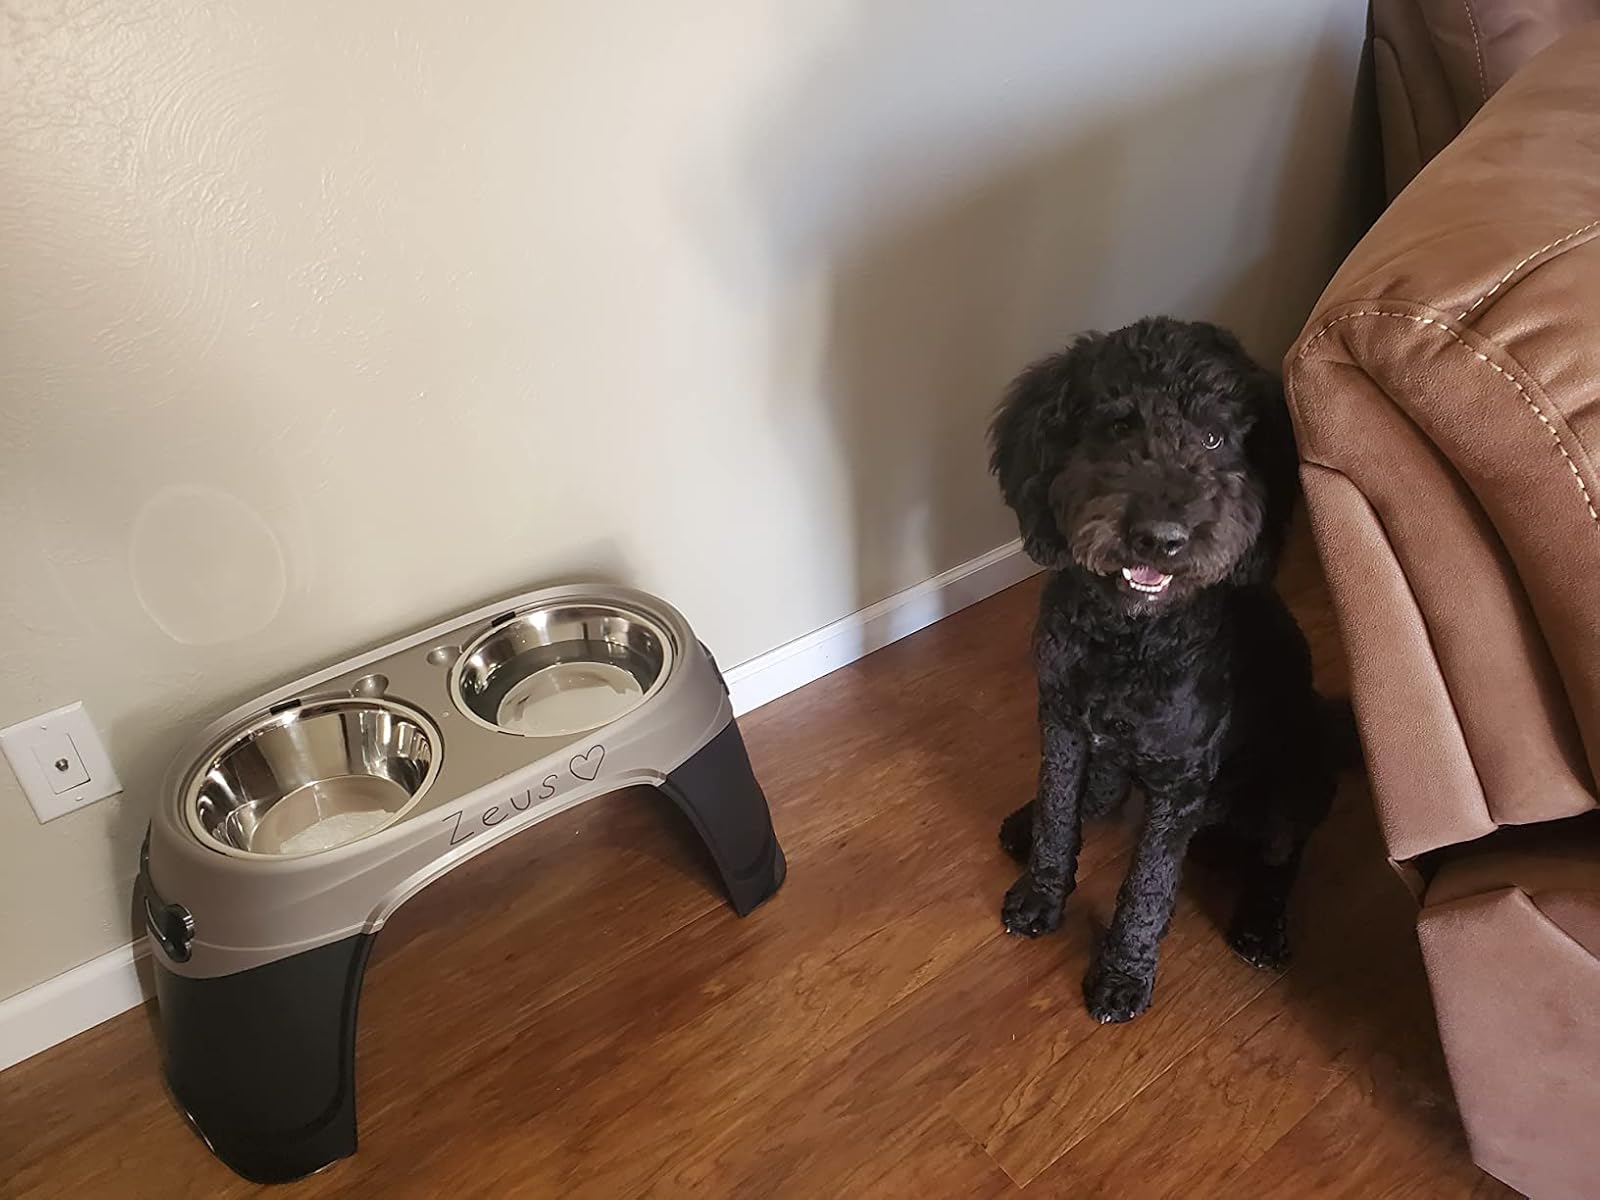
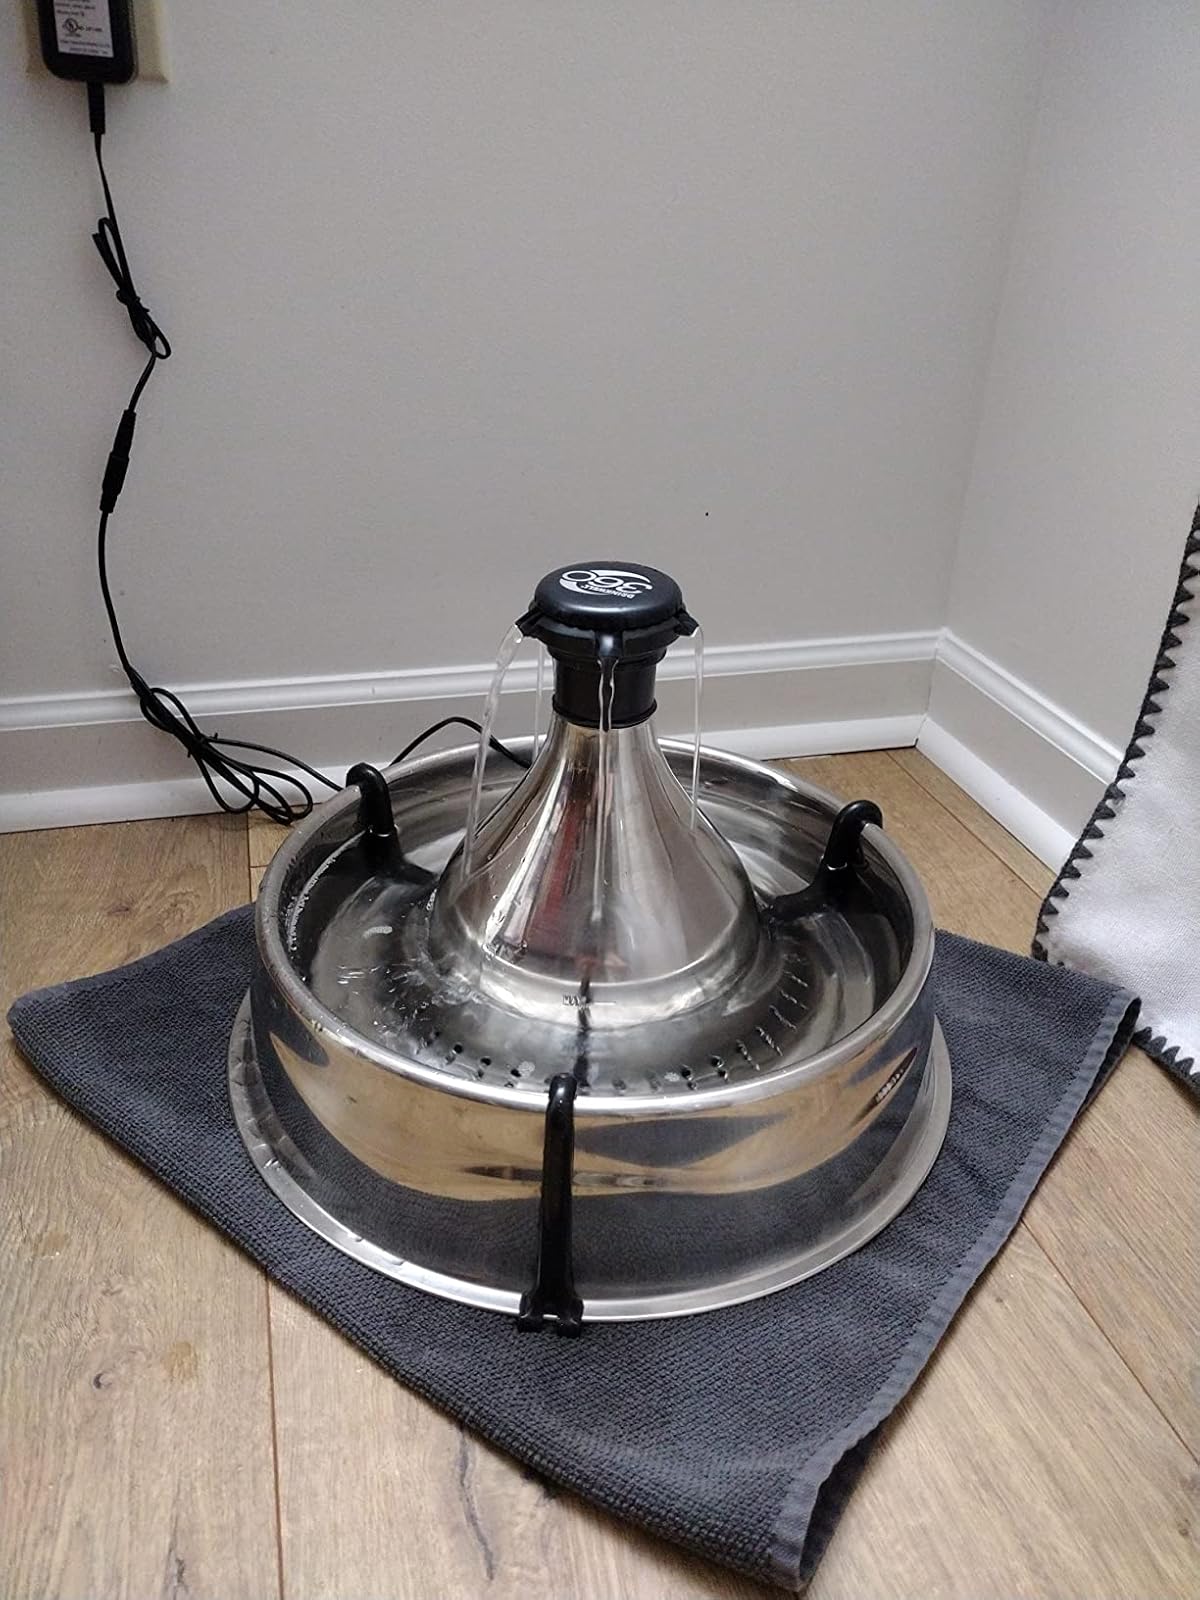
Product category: items_bowl
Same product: no